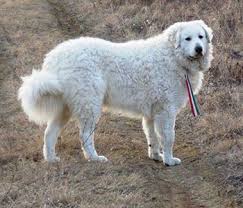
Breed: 223-n000067-kuvasz